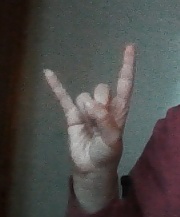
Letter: la